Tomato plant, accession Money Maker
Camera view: horizontal (90 deg, fisheye); turntable rotation: 0 degrees
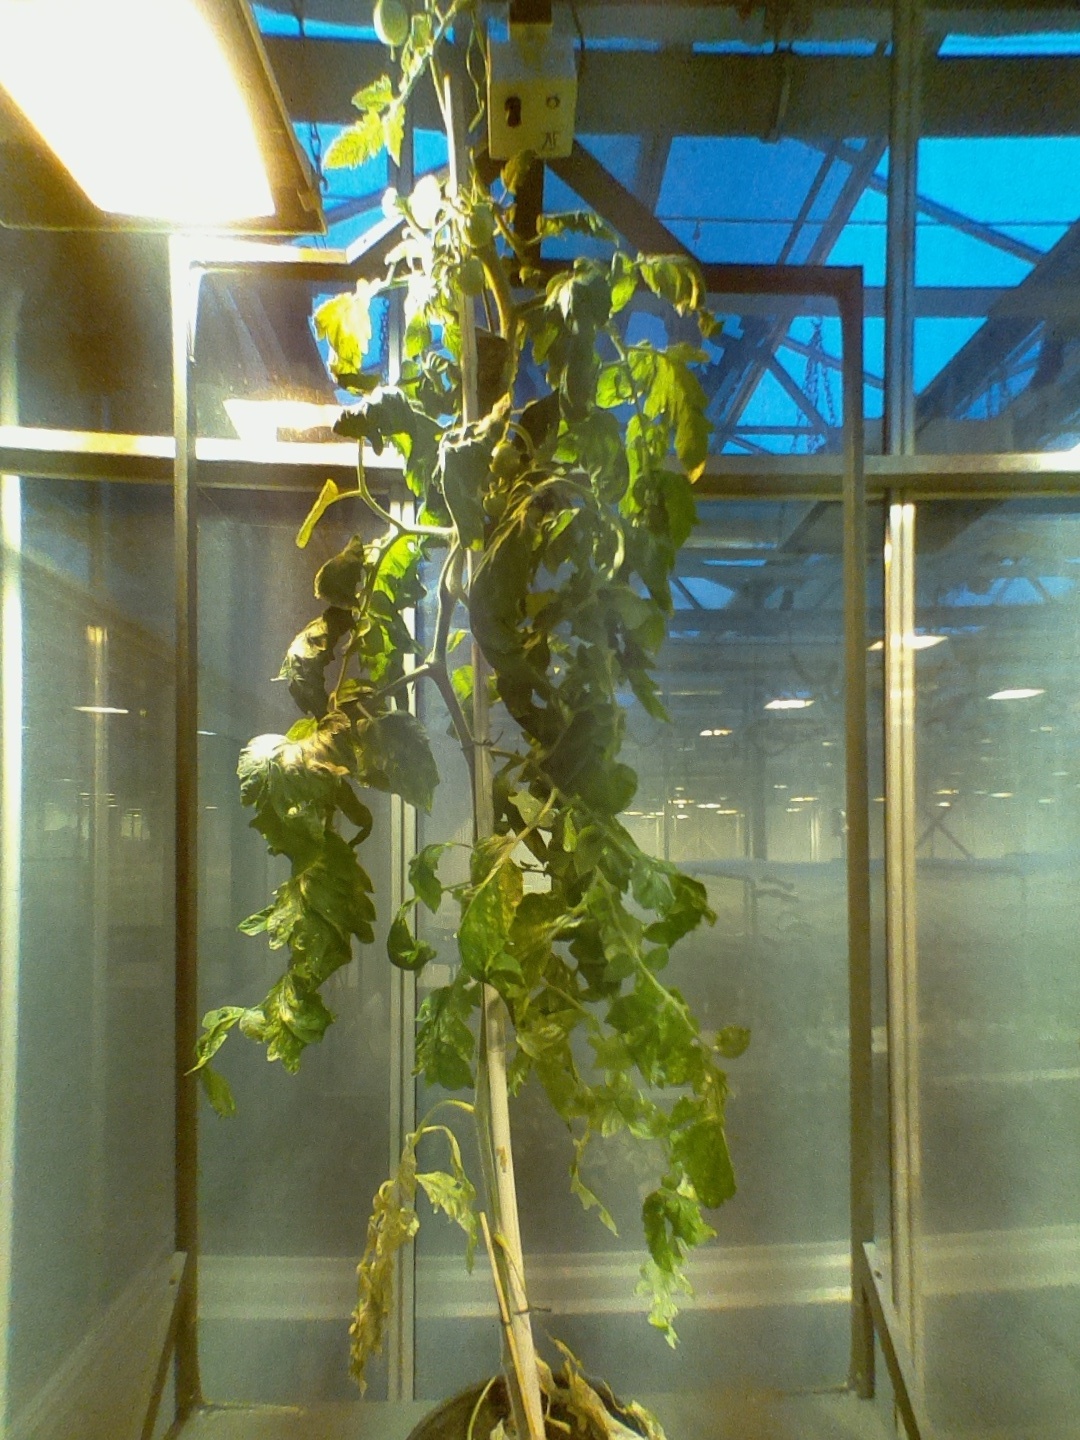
BBCH growth stage 72: 20%-30% of final fruit size